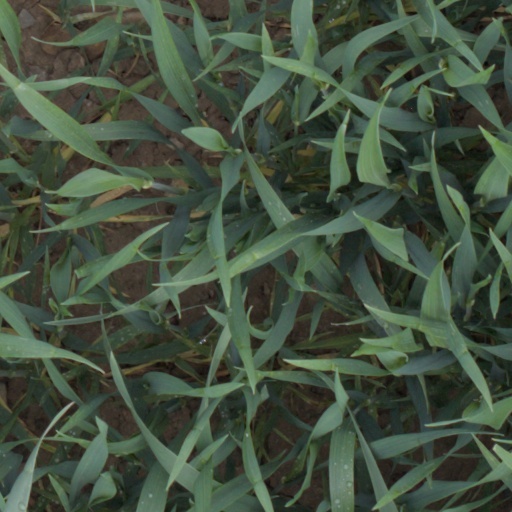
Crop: wheat